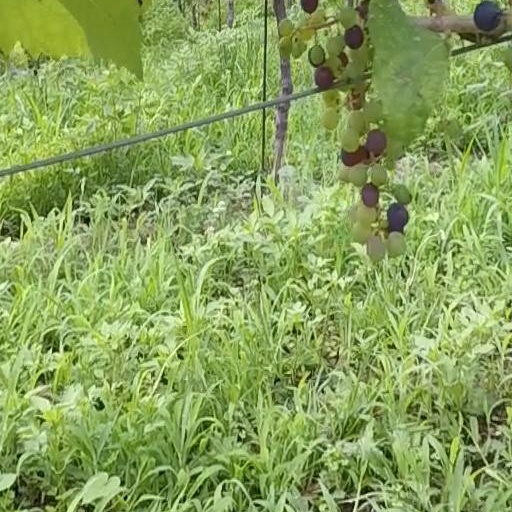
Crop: grape